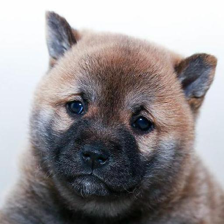
Label: animals